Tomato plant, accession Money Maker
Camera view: bottom (45 deg); turntable rotation: 330 degrees
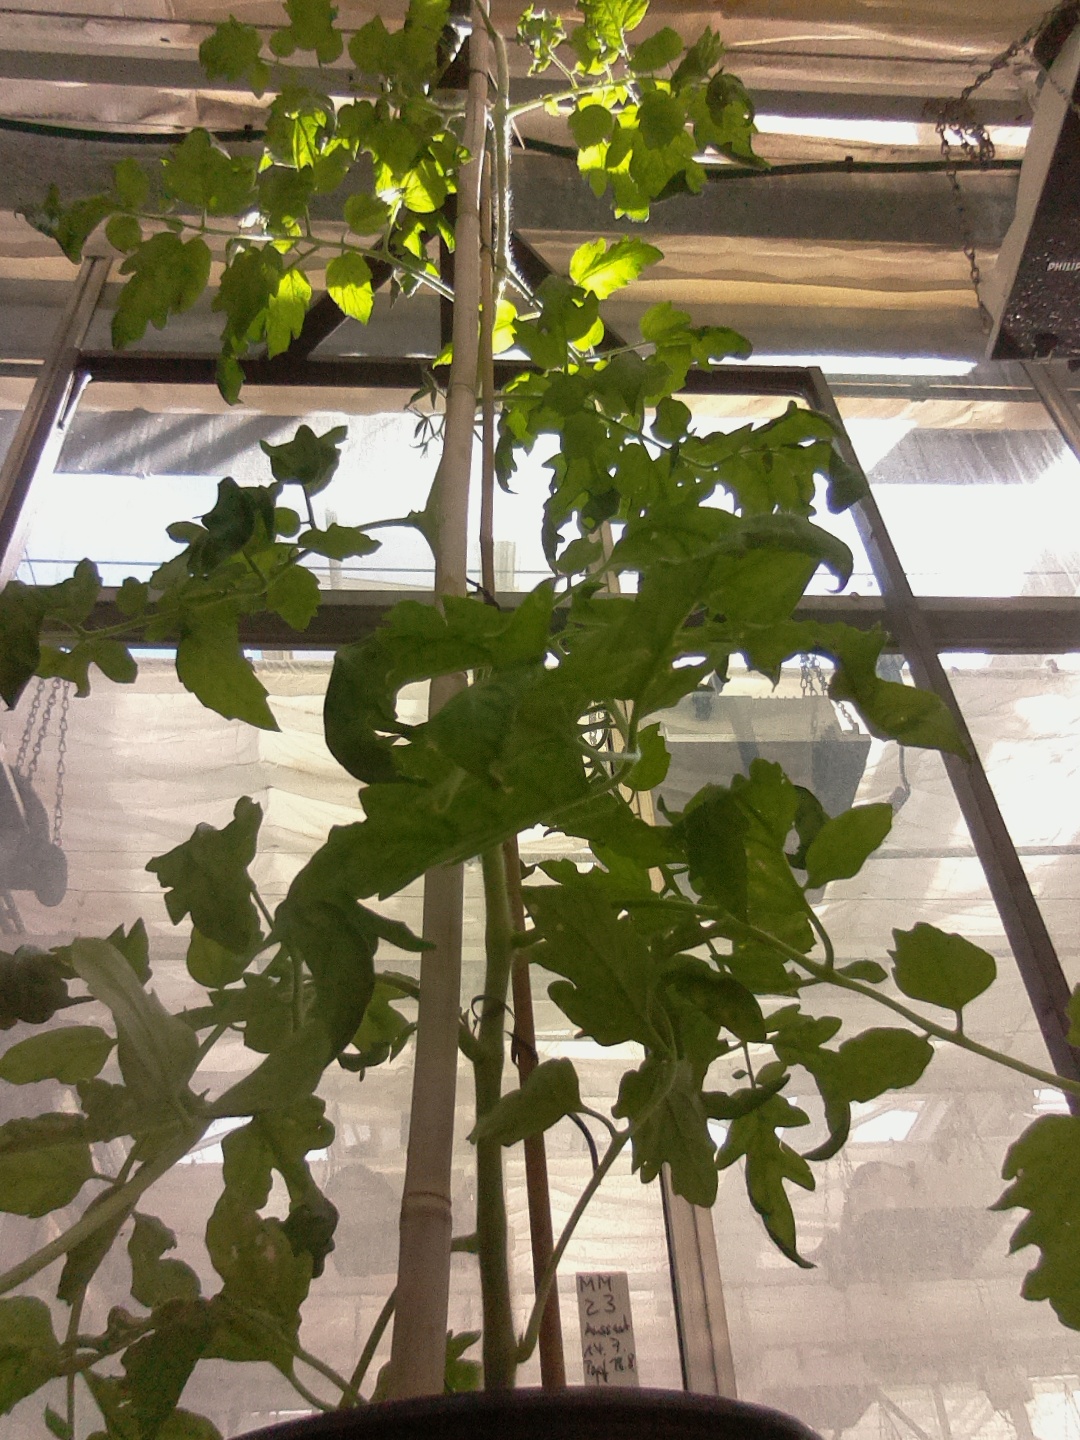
BBCH growth stage 70: Fruits at the main stem or branches visibles